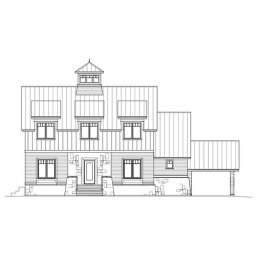
Architectural plans are complete for our green house in Houston!